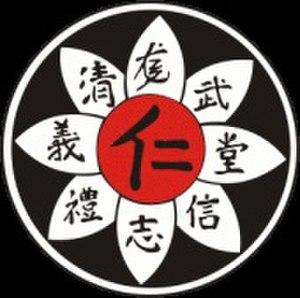
Rosace Thanh Long Vo Duong
Nguyễn Dân Phú est un des Maîtres ayant permis l'essor du Viet Vo Dao en France. Il créa et conduisit l'école Thanh long Vo Duong à son apogée jusqu'en 1991. Il fut l'un des cofondateurs de la première fédération française de Viet Vo Dao en 1973, et fut nommé 10ᵉ dang, Patriarche du Viet Vo Dao en France et doyen du Viet Vo Dao pour l'Europe. Il est également un des rares maîtres à avoir reçu le grade officiel de 9ᵉ Dan à titre posthume, attribué par la FFKDA en mars 2015.